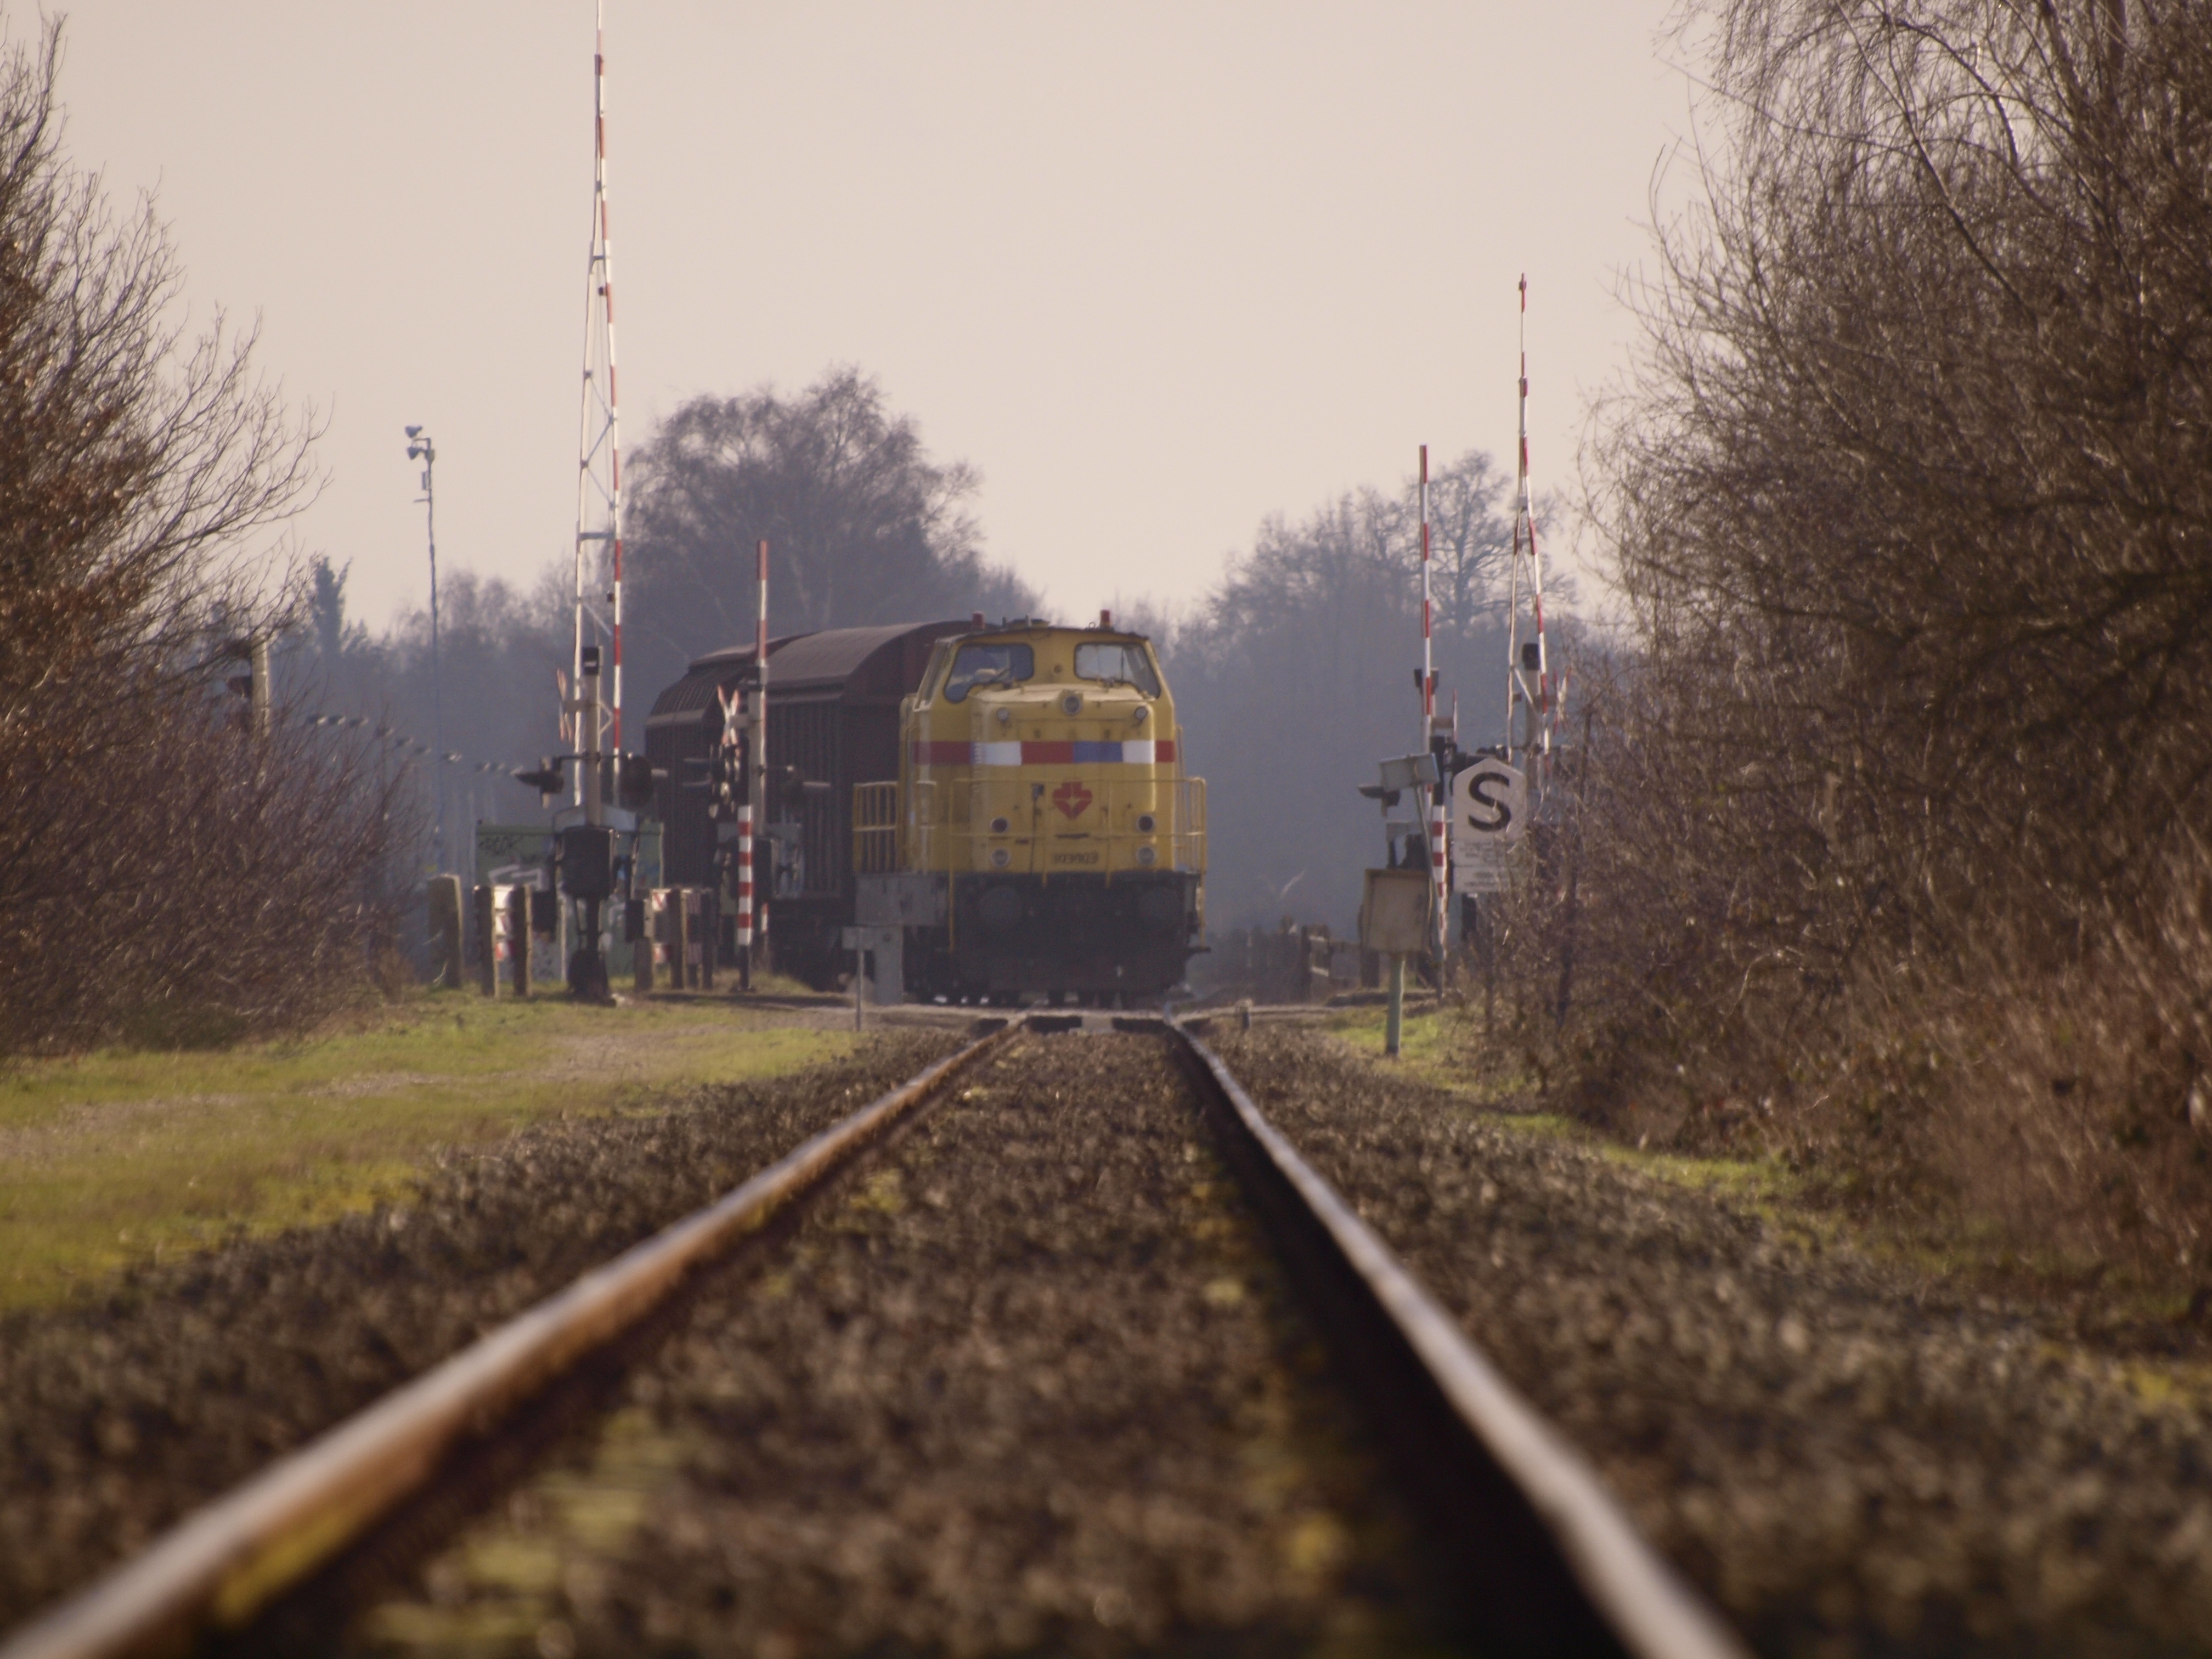
track, railway, morning, train, transport, vehicle, locomotive, rails, rail transport, rural area